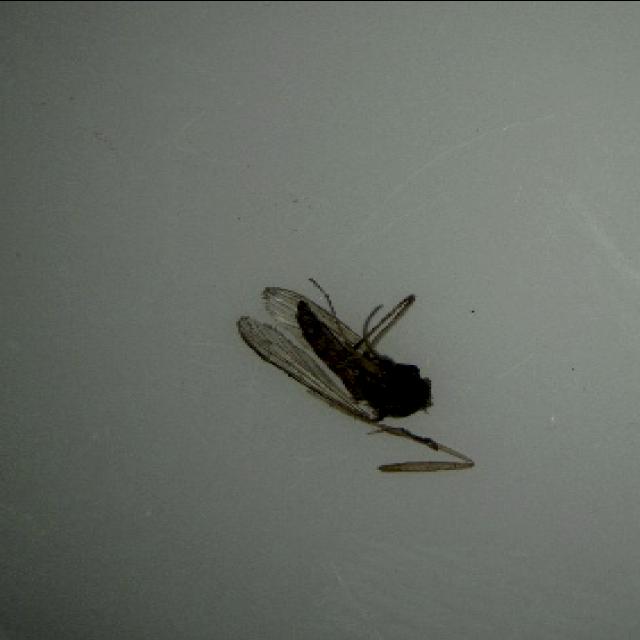
Species: aedes_vexans